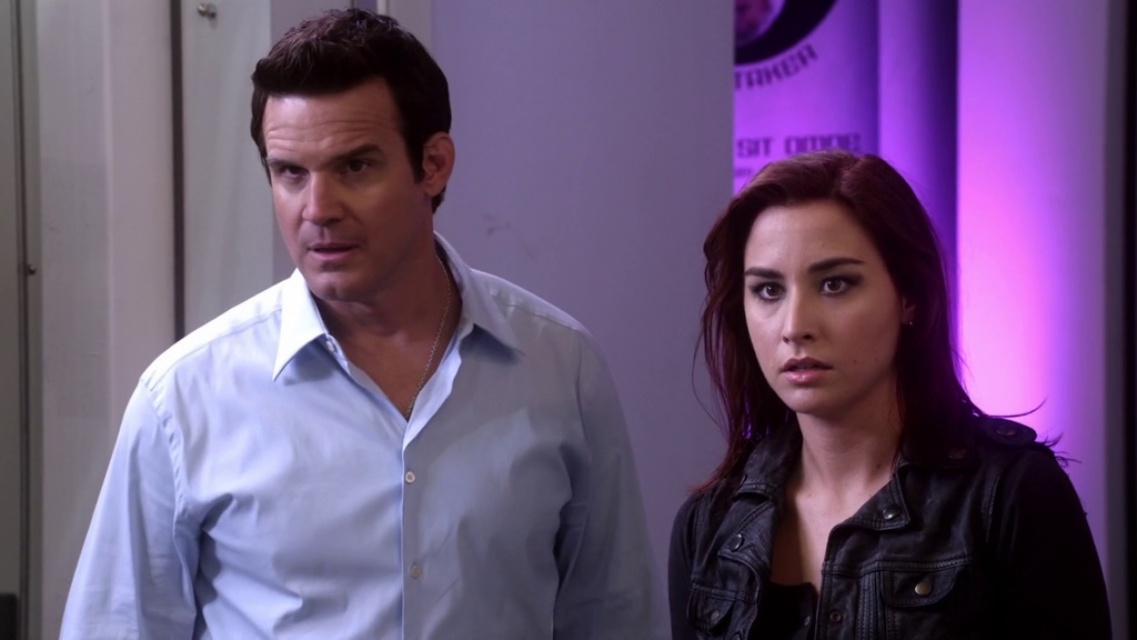
Question: Considering the relative positions of light blue shirt at center and black leather jacket at right in the image provided, where is light blue shirt at center located with respect to black leather jacket at right? (A) below (B) above
Answer: B